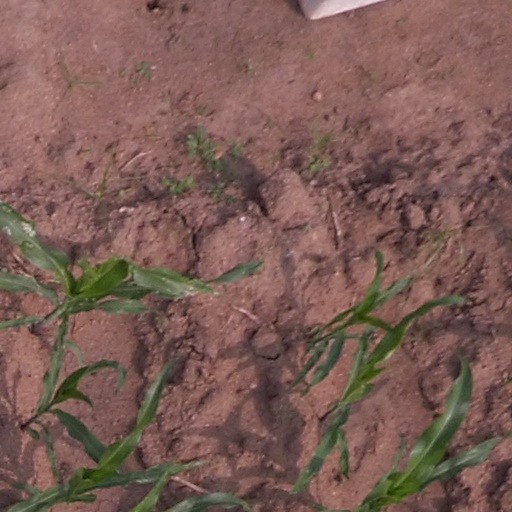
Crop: maize; corn